Brandon Cemetery

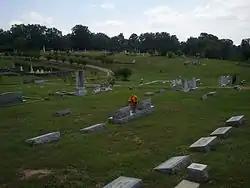
Old Brandon Cemetery

Brandon Cemetery (commonly referred to as "Old Brandon Cemetery") is located in Brandon, Mississippi, northeast of the Downtown Brandon Historic District. It is an 8.8 acre cemetery originally platted in 1831. The cemetery contains over 1,000 marked graves, and was added to the National Register of Historic Places in 2010.